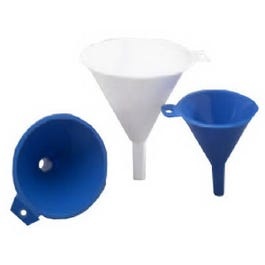
Kitchen Funnel, 16-oz.
16 OZ Kitchen Funnel, Assorted Colors.
Brand: Various
Category: Home & Garden > Kitchen & Dining > Kitchen Tools & Utensils > Funnels